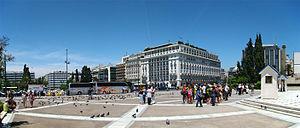
Place Syntagma, Athènes, Grèce. Rassemblement pour assister au changement de la garde devant le Parlement hellénique.
La place Syntagma est une des places réputées au centre d’Athènes, en Grèce. Elle se situe face à l'actuel bâtiment du Parlement grec. La place est étroitement liée à l'histoire athénienne et grecque. En septembre 1843, elle a été baptisée Place du Palais. Elle prend son nom actuel après la Révolution du 3 septembre 1843, révolte militaire qui force Othon Ier de Grèce à approuver la Constitution.